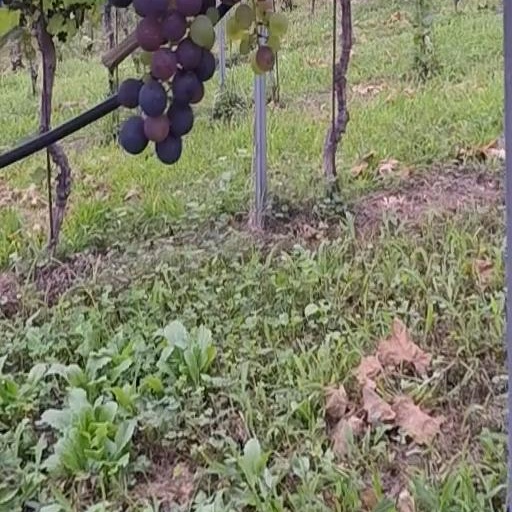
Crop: grape